Penza

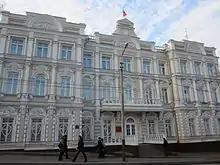
An 18th-century house in Penza

Penza was founded as a Russian frontier fortress-city, and to this day, remnants of the Lomovskaya sentry line built in 1640 have been preserved at the western edge of the city, and remains of earth ramparts dating from the mid-16th century are preserved in the city center. Until 1663, Penza was a wooden stockade with only a small settlement. In May 1663, the architect Yuri Kontransky arrived in Penza on the Tsar's orders to direct the construction of a fortress city, as part of a wider fortress building program to protect Russia from attacks by Crimean Tatars. The initial construction consisted of a wooden Kremlin, a village, and quarters for the nobility, small tradesmen, and merchants. The Muscovite government placed the Cossacks here, who constructed a fortress and called it "Cherkassy Ostroh", from which the regional city of Penza has developed, thanks to the arrival of new settlers, particularly Russians. The Cossack roots of the city and its first settlers are now remembered in the names of Cherkasskaya street, along with the "Cherkassy" historical district.